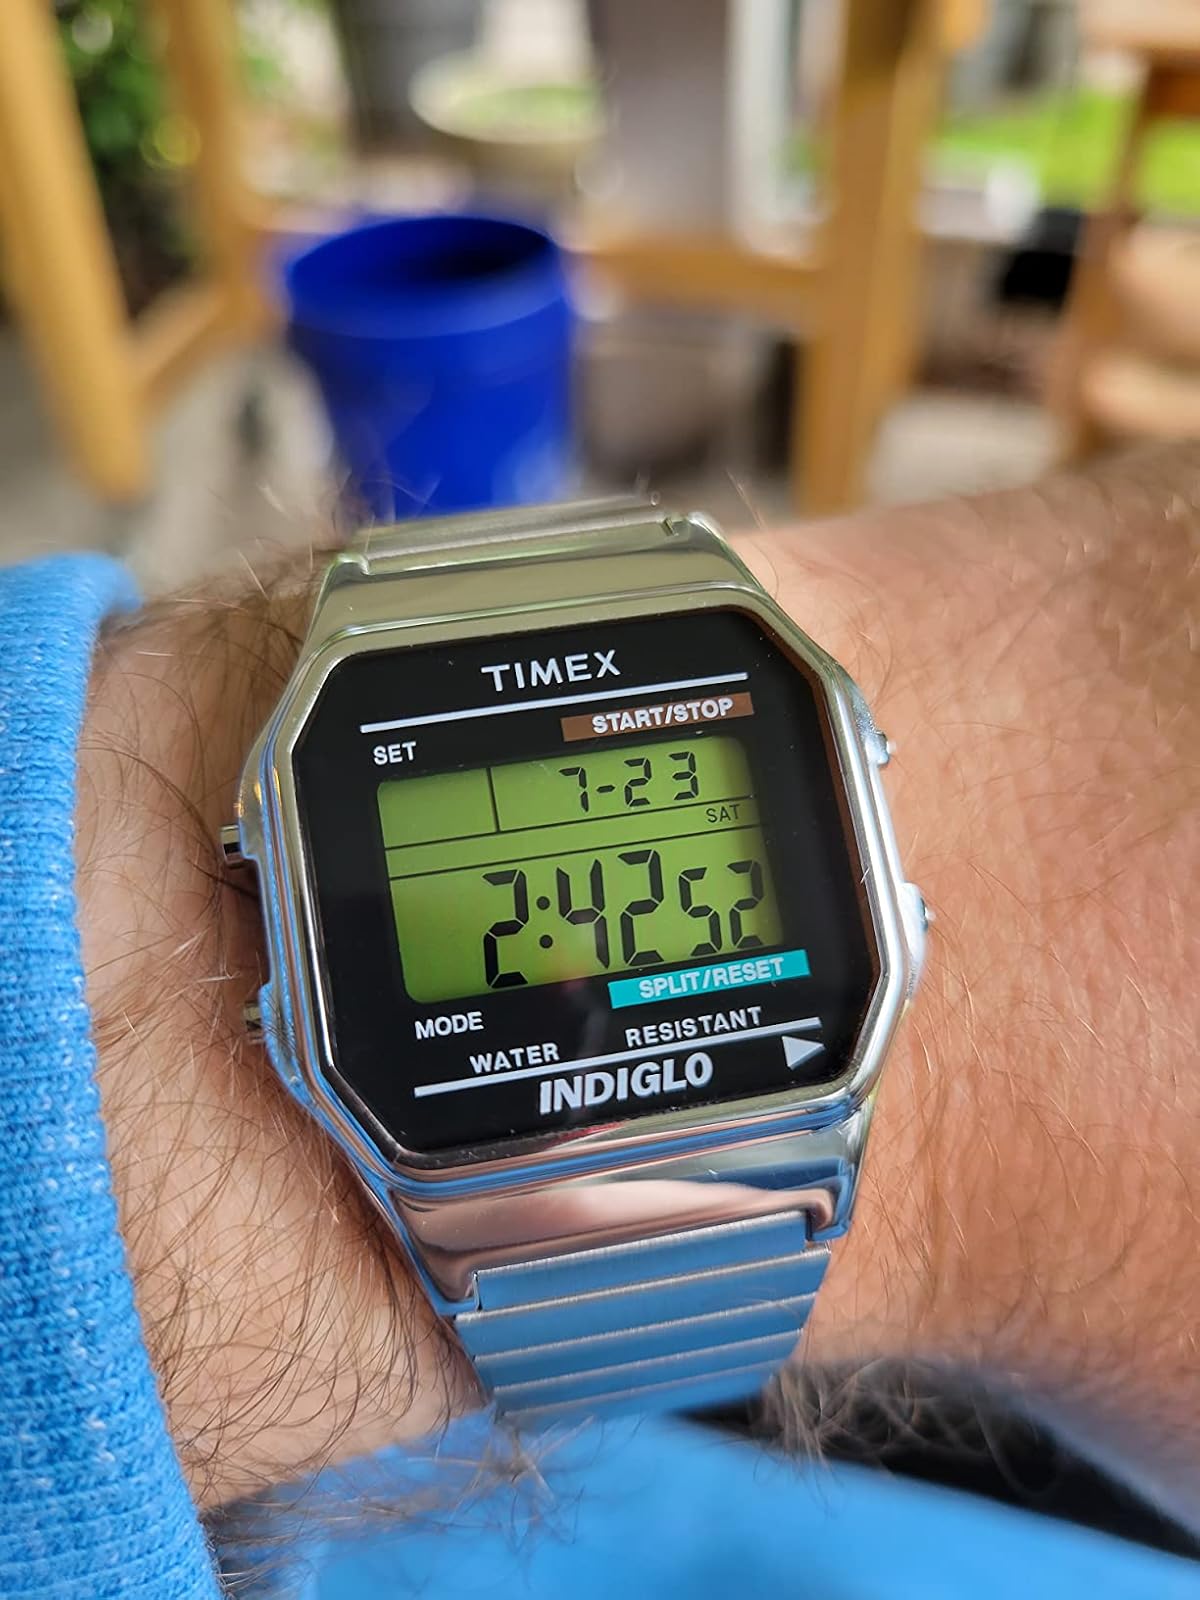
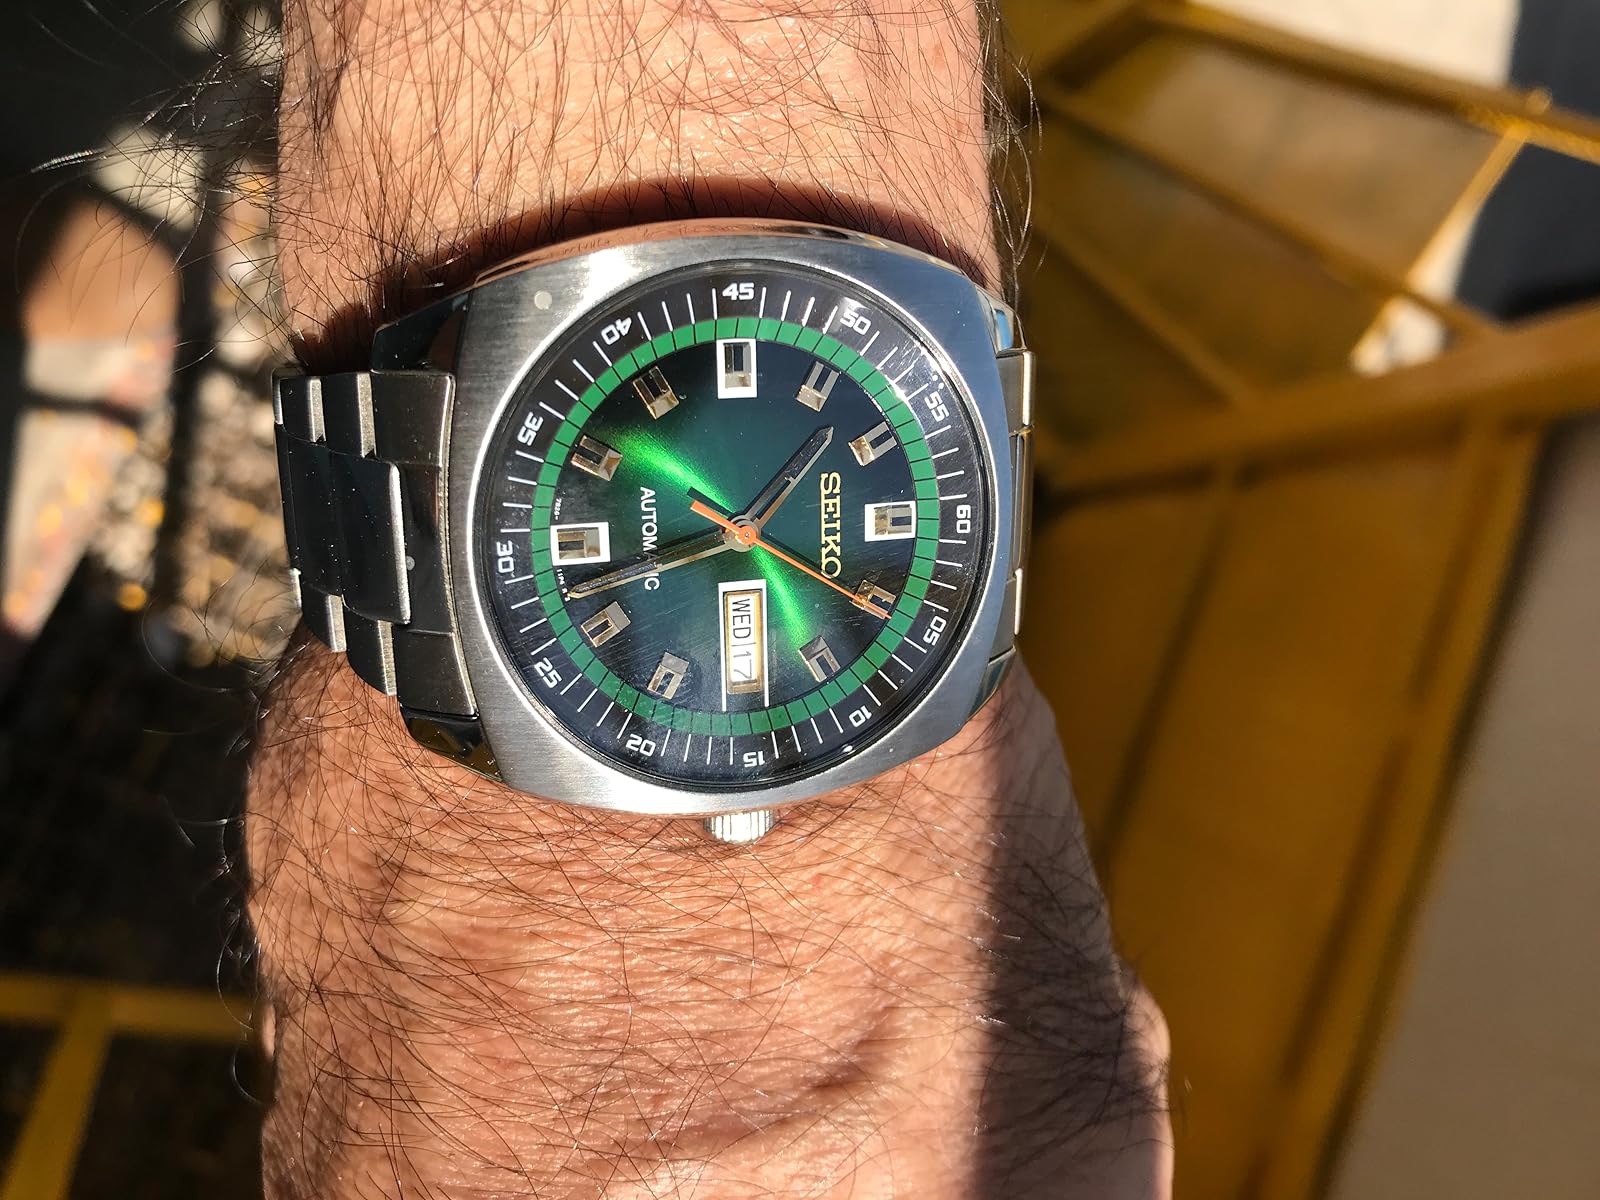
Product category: accessories_watch
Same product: no